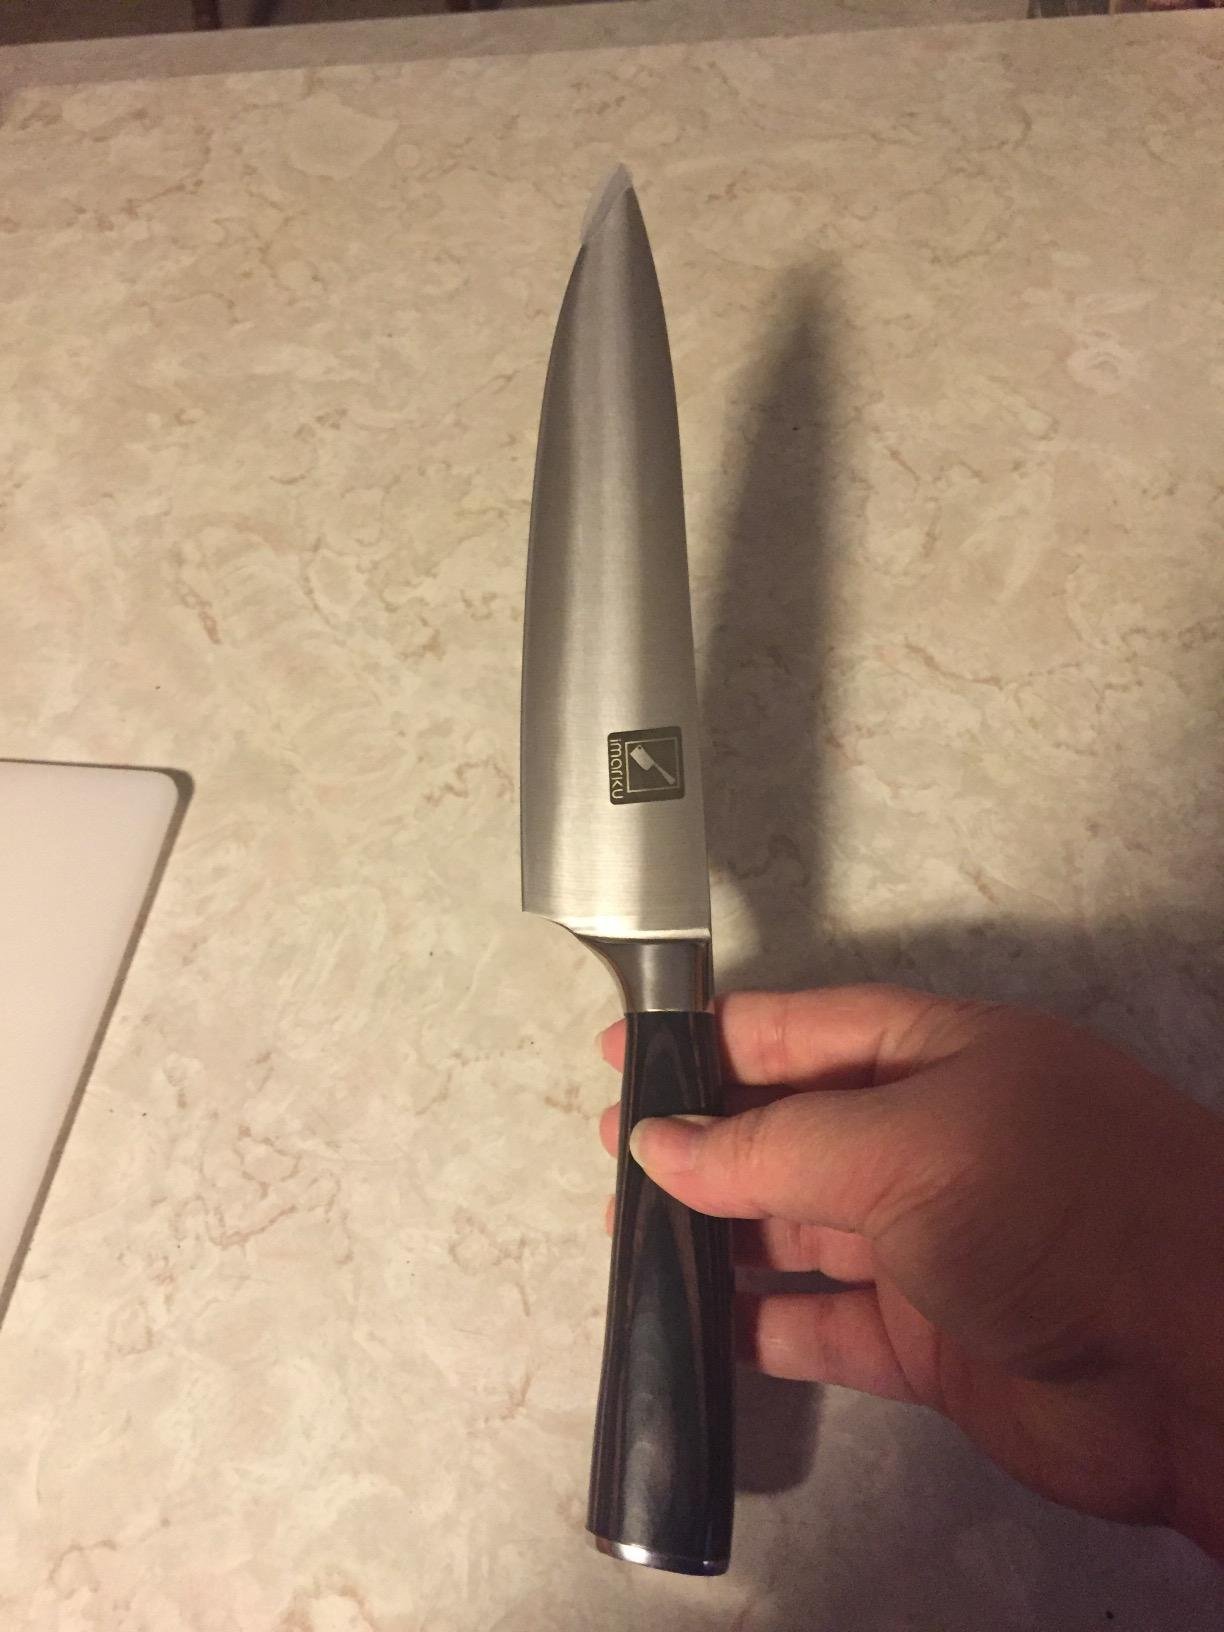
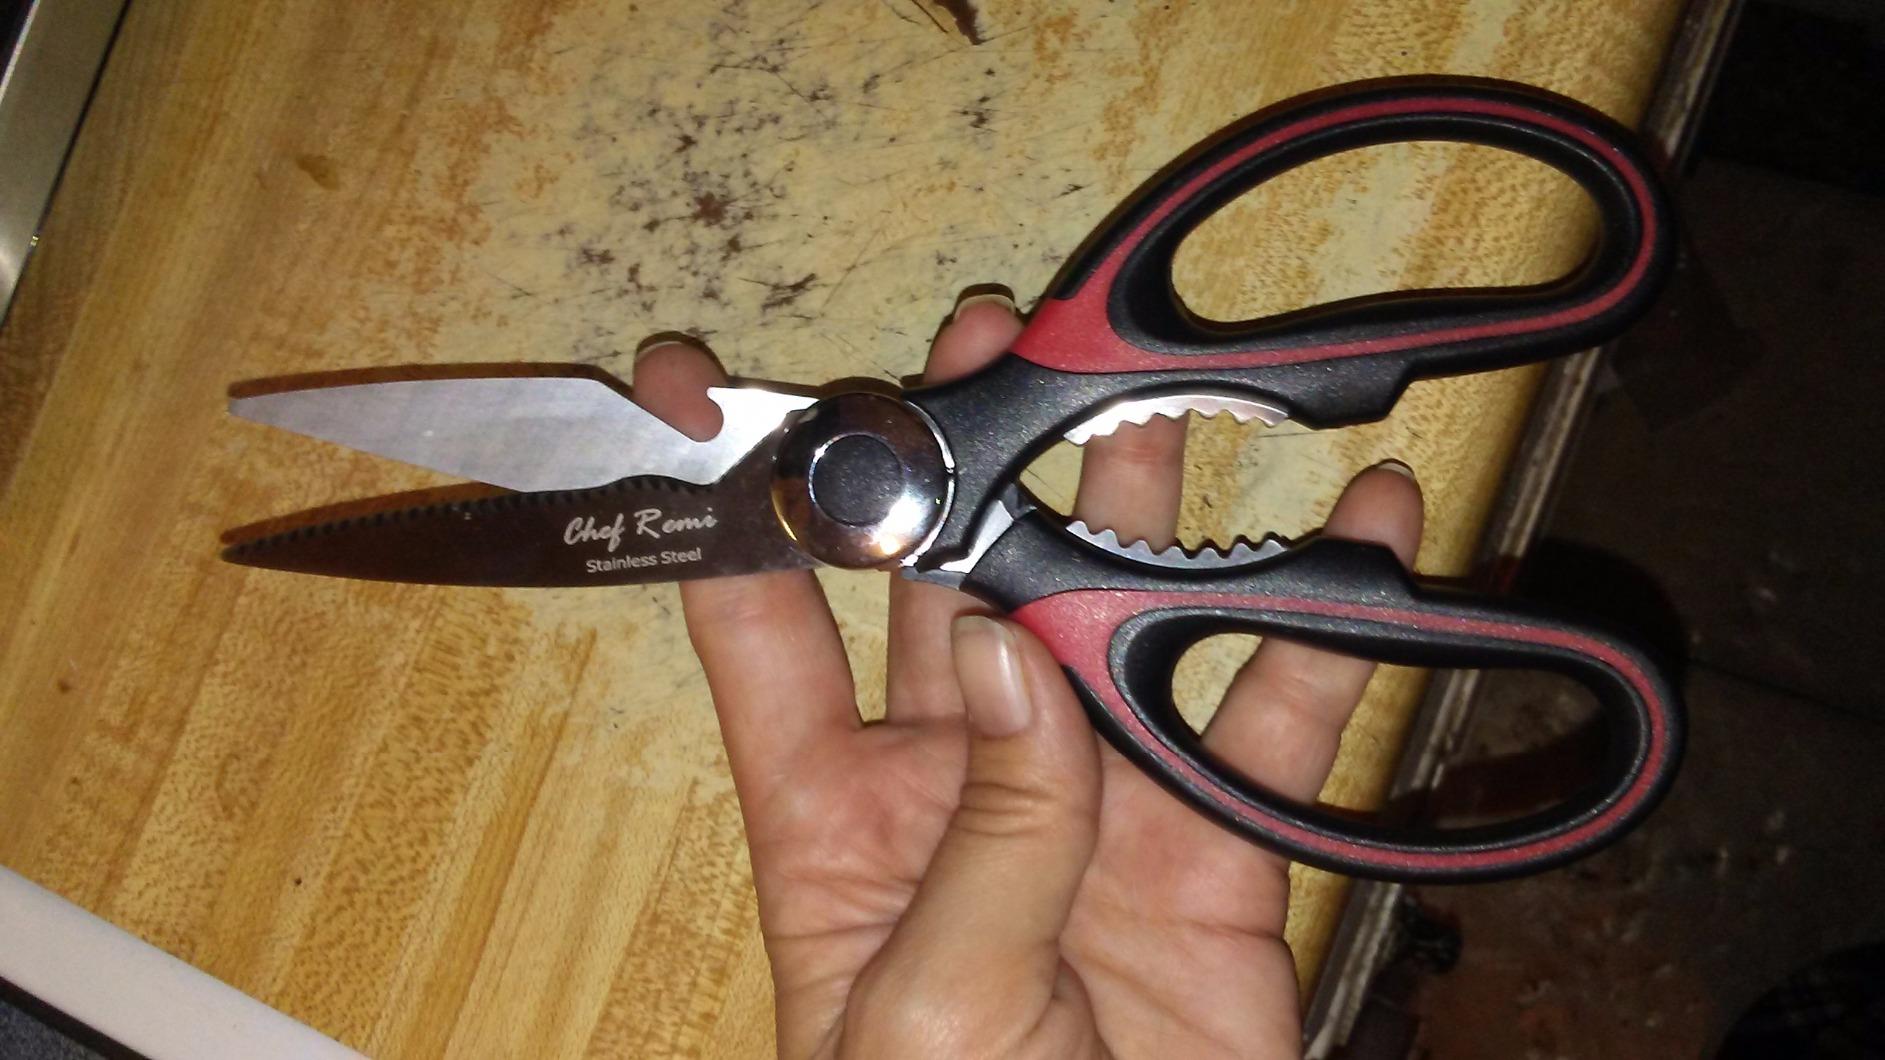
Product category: items_knife
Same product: no